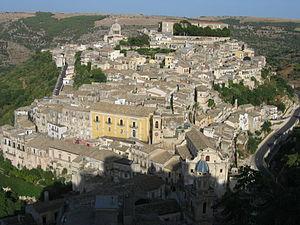
Le Val di Noto est le nom d'une aire géographique dominée par les monts Hybléens située dans le sud-est de la Sicile.
Raguse est une ville italienne, chef-lieu de la province de même nom dans le sud-est de la Sicile.